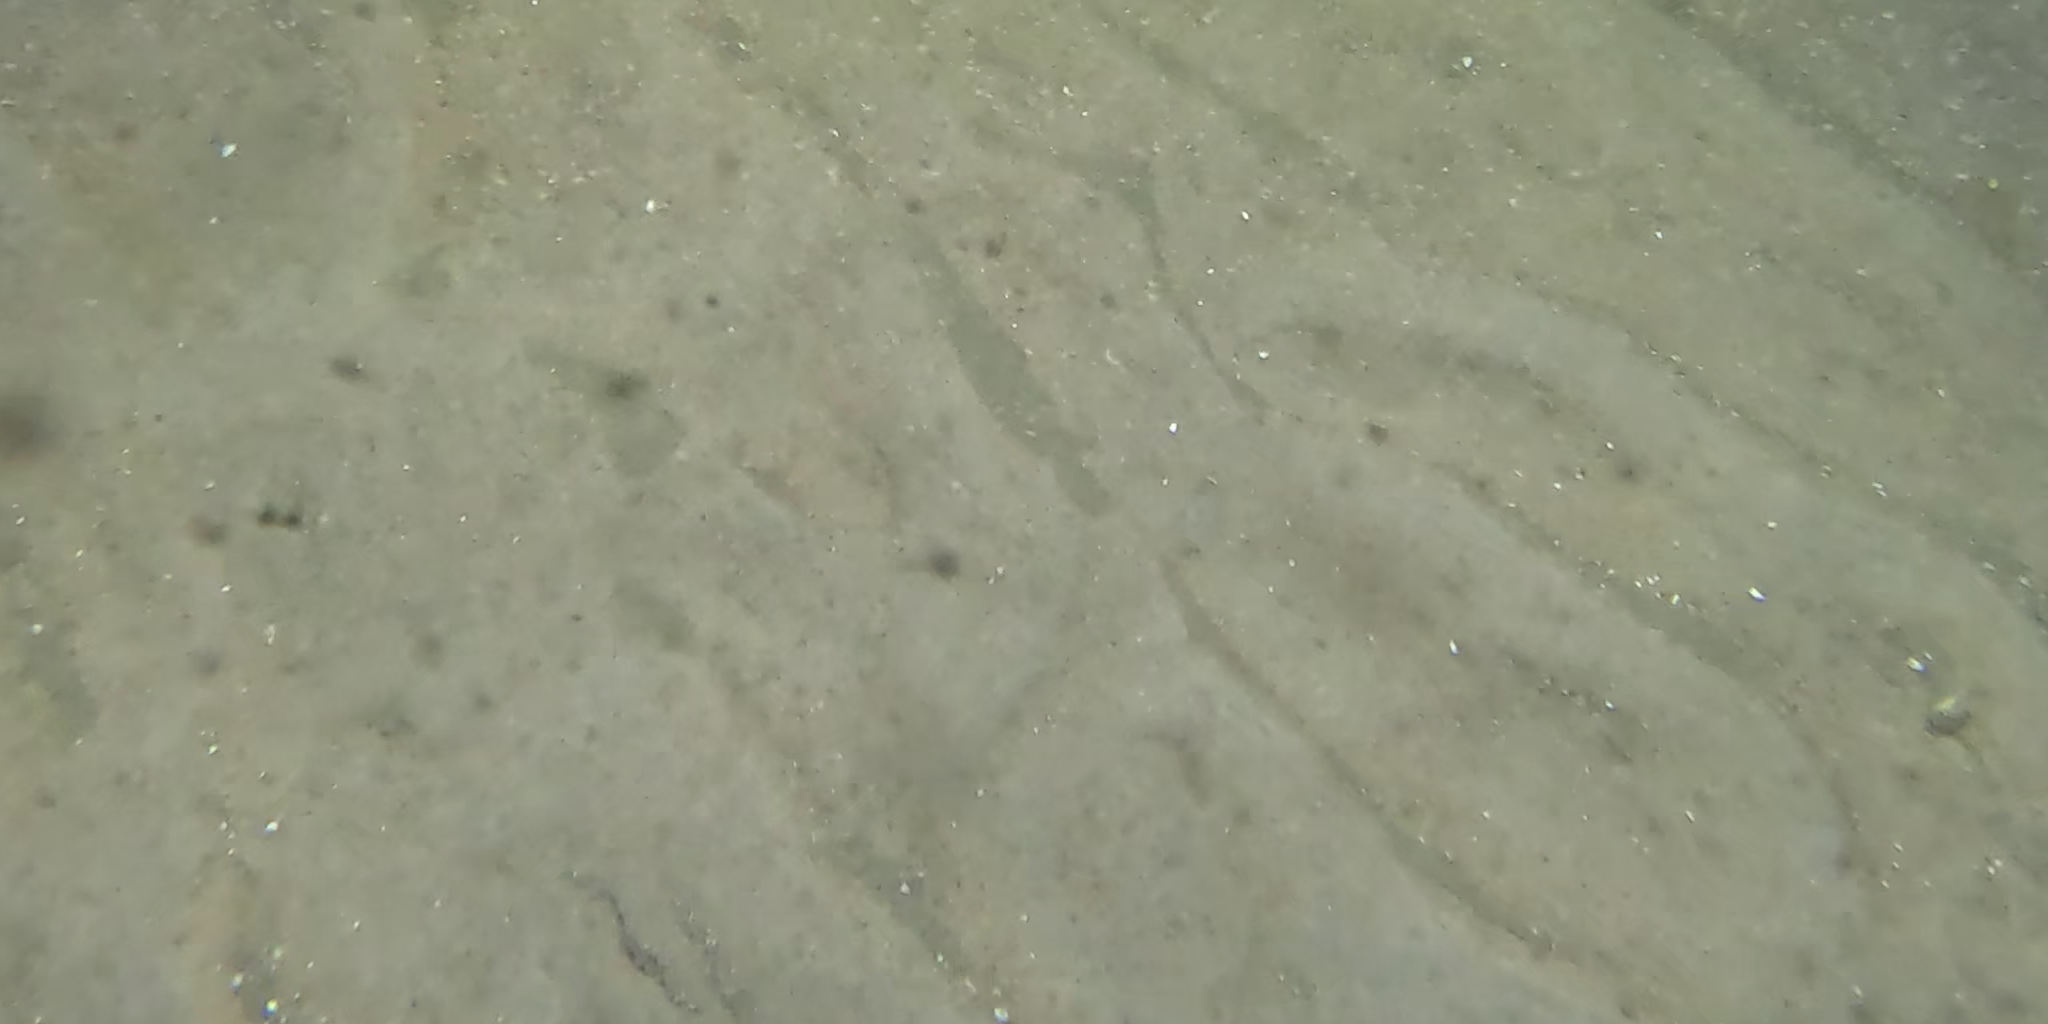
Seabed habitat: sand